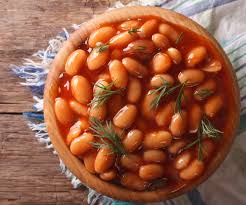
Yemek: kuru_fasulye